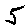
Label: 5